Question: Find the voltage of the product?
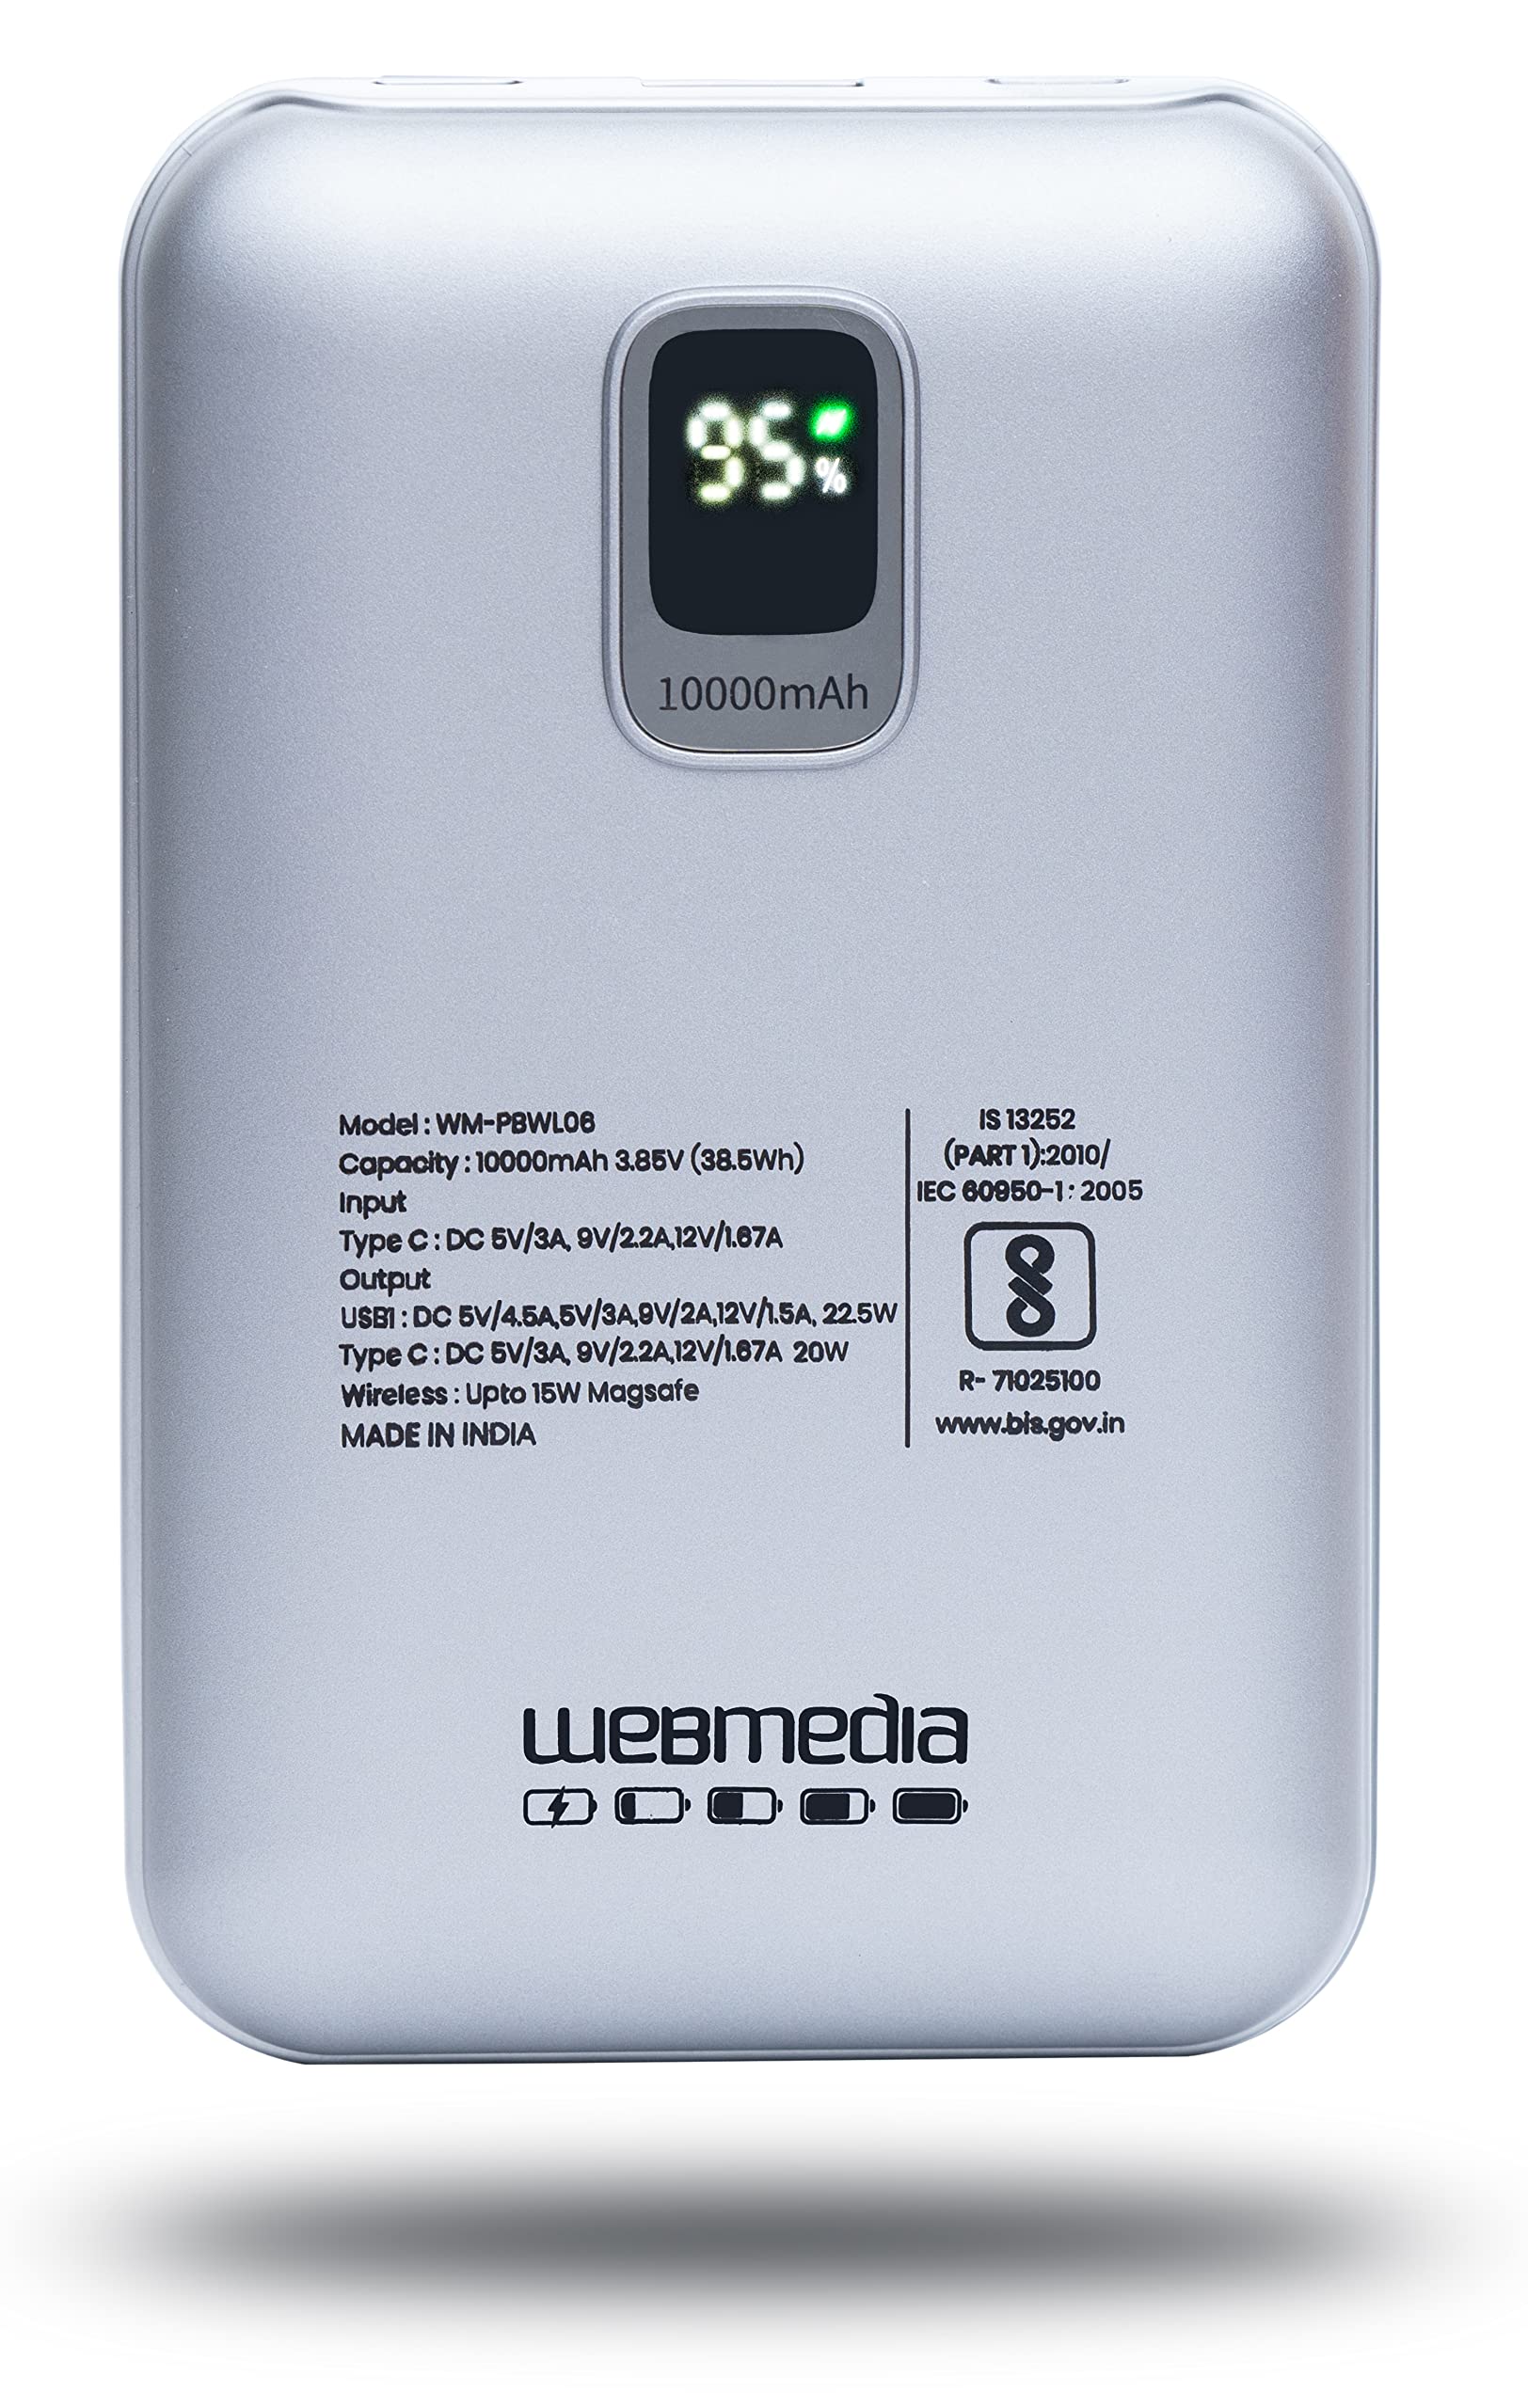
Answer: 3.85 volt